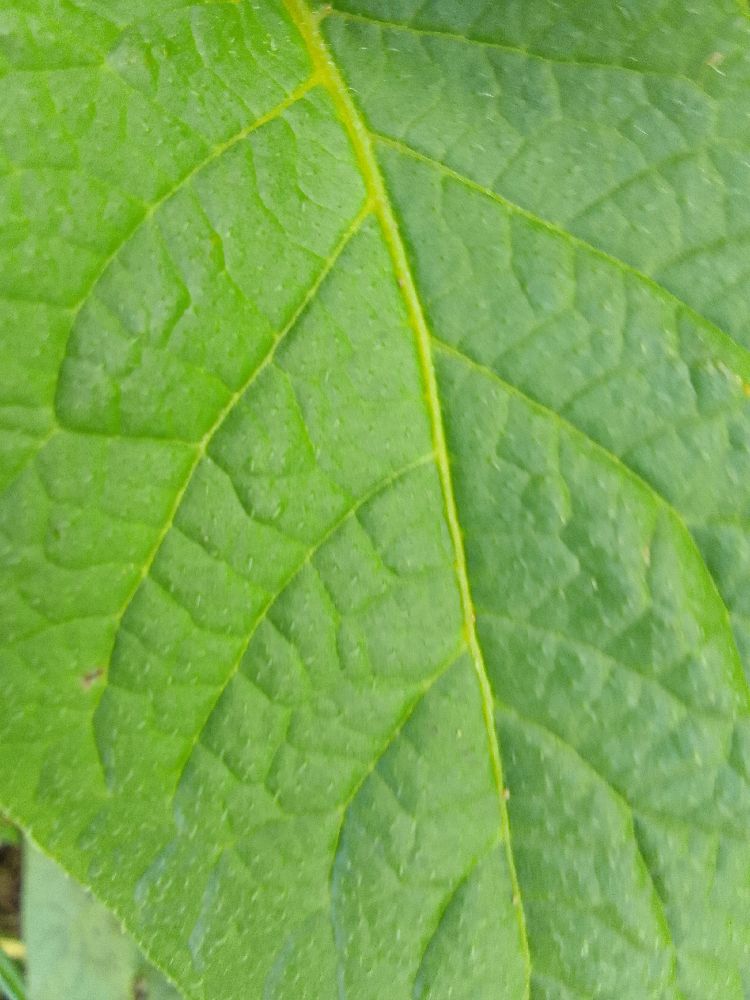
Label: Healthy